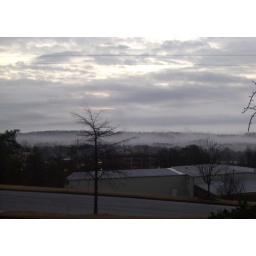
the fog was so thick sitting over the valley with shades mountain behind.